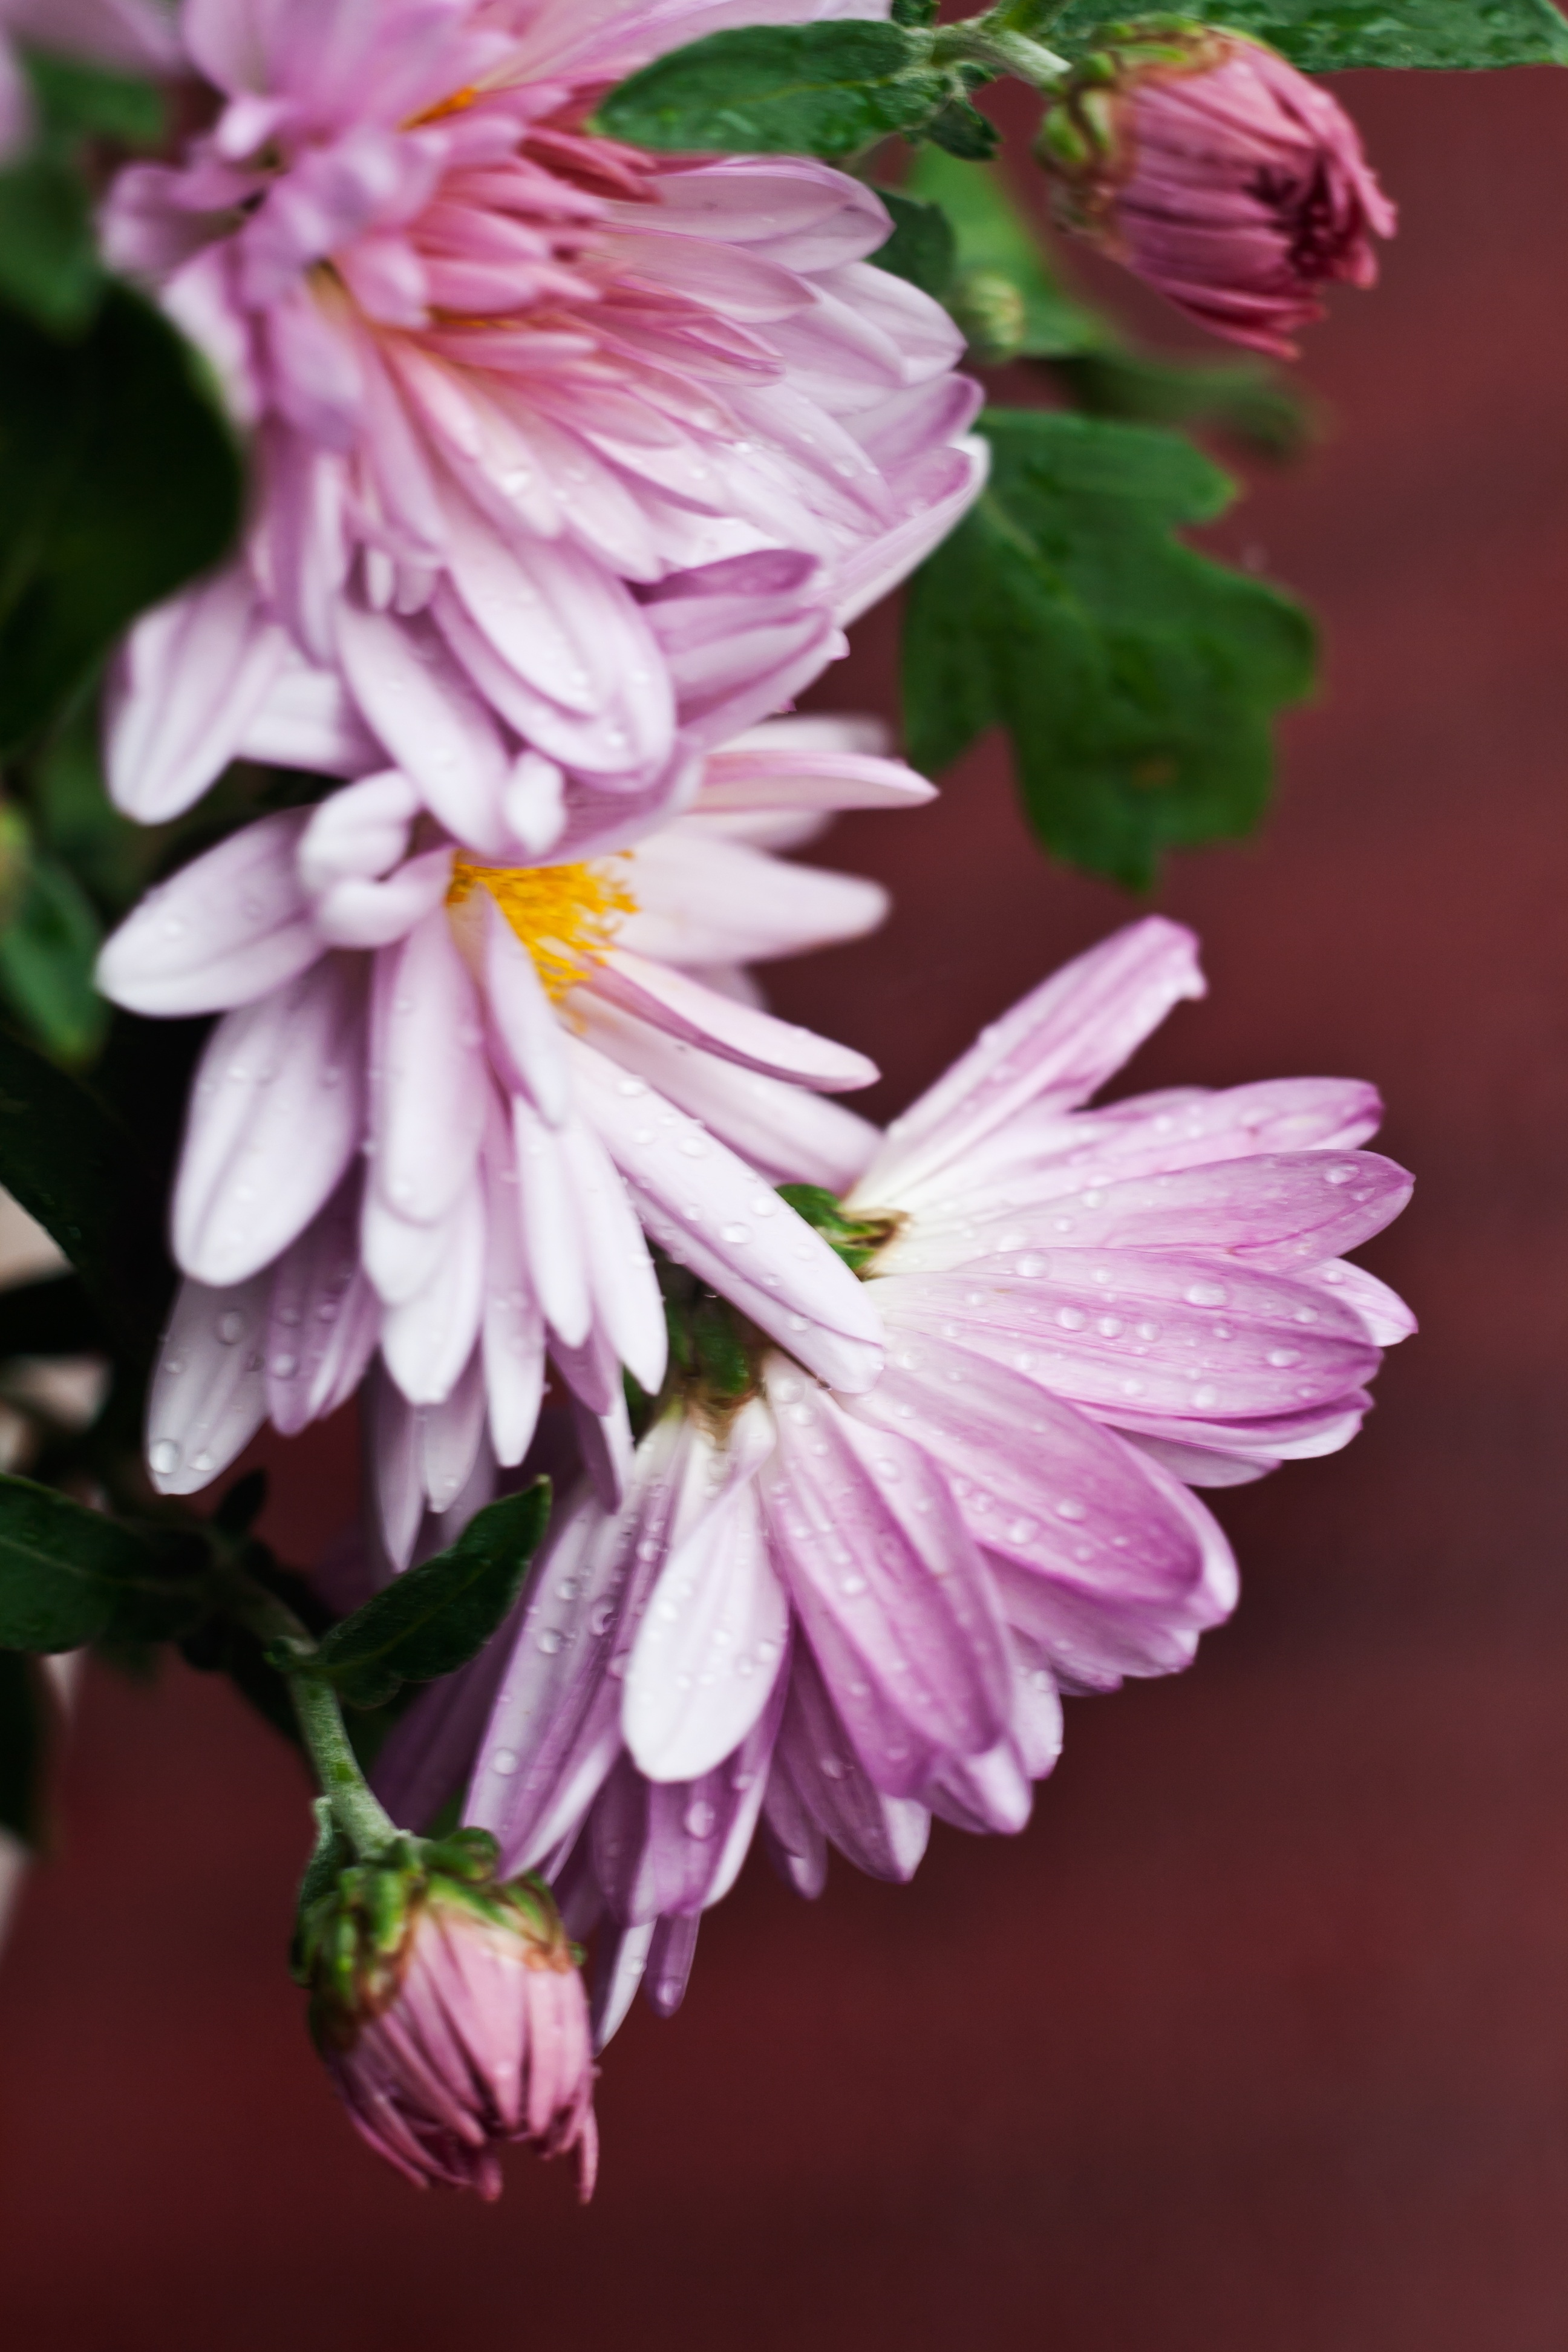
blossom, plant, flower, petal, botany, pink, flora, flowers, chrysanthemum, floristry, macro photography, flowering plant, daisy family, floral design, houseplants, land plant, chrysanths, flower arranging